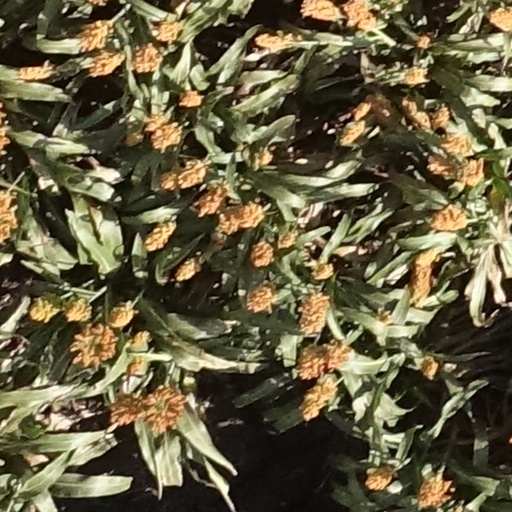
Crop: sorghum